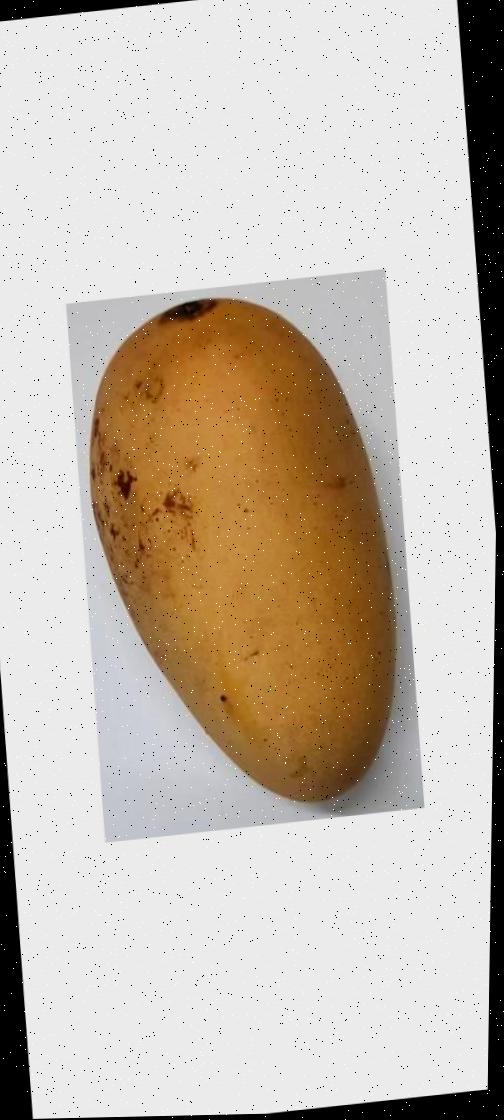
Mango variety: Katimon